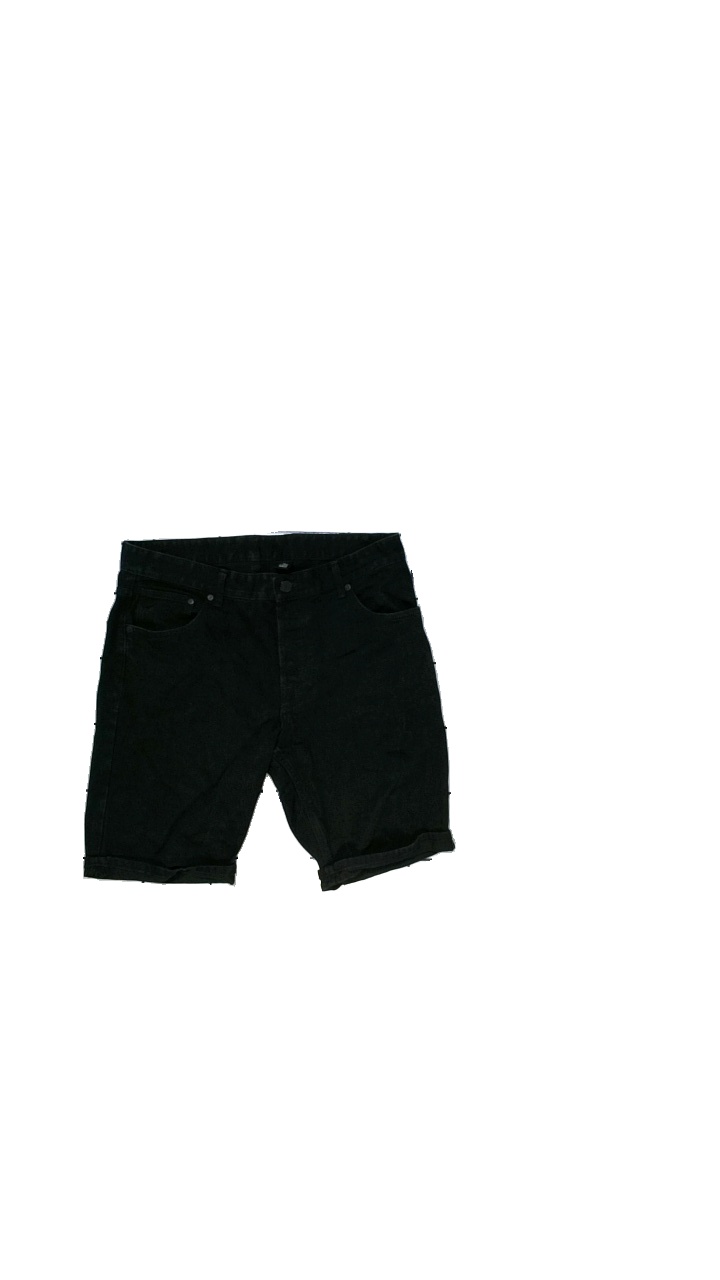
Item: Shorts (Men)
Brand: H&m
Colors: Black
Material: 67% cotton, 28% polyester, 4% viscose, 1% elastane
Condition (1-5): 4
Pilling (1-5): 5
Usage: Reuse
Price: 50-100